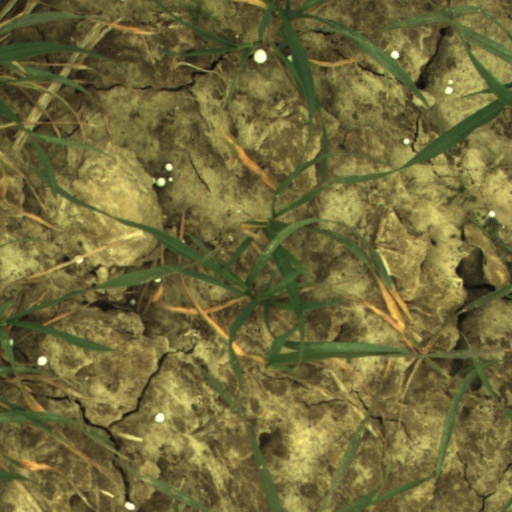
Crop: wheat